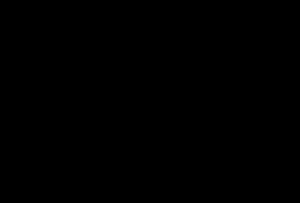
Le dianion tartrate est l'ion de formule brute C₄H₄O₆²⁻ et semi-développée ⁻OOC-(CHOH)₂-COO⁻. C'est la base conjuguée de l'acide tartrique, un acide dicarboxylique. On appelle aussi tartrate un sel ou un ester de l'acide tartrique. Le sel le plus commun est le-bitartrate de potassium, un énantiomère présent dans le raisin et le vin.